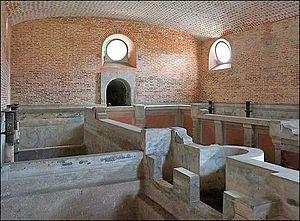
La plomberie est un métier très ancien, dont l'origine remonte à la construction des pyramides en Égypte antique ; attesté par des tuyaux en cuivre vieux de 4 500 ans, c'est un métier qui n'a cessé de s'améliorer et de se développer au cours des siècles et des générations de plombiers qui l'on servi.